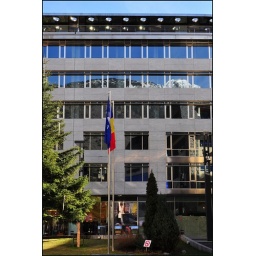
Snow capped mountains and blue skies reflect in the windows of this hotel.